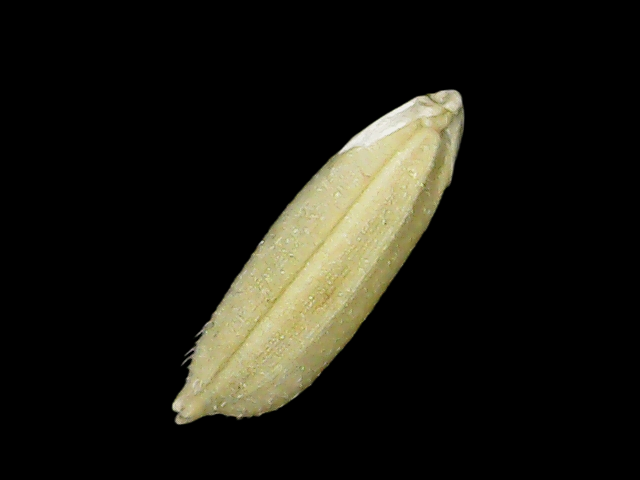
Rice variety: Bd30